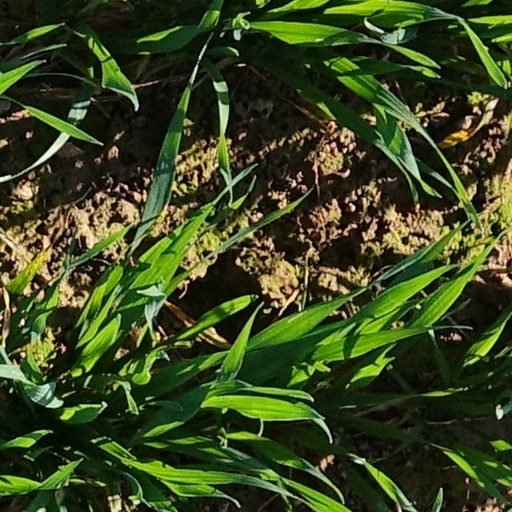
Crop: wheat